Taylor University

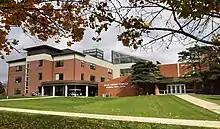
Euler Science Complex and Nussbaum Science Center

In 2003, the Modelle Metcalf Visual Arts Center opened and includes 38,000 square feet of art studios, computer design labs, teaching auditoriums, and art galleries.